Jo Weldon

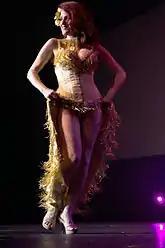
Weldon performing at BHF in 2010.

Weldon is an educator and authority on the topic of burlesque. She is the founder, in 2003, and headmistress of The New York School of Burlesque. The school has taught disabled performers at DaDaFest in Liverpool, UK, and taught breast cancer survivors through its Pink Light Burlesque program.